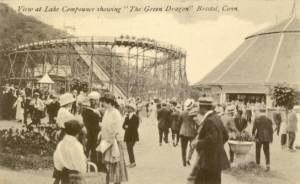
Chutes Park
Lake Compounce est un parc à thèmes situé à Bristol et sur une partie du village voisin, Southington dans le Connecticut, aux États-Unis. Le parc est installé autour d'un lac situé à Southington. C'est le parc d'attractions le plus ancien des États-Unis. Il appartenait depuis 1996 à Kennywood Entertainment. Le 11 décembre 2007, Kennywood Entertainment a annoncé la vente de Lake Compounce ainsi que de quatre autres parcs du nord des États-Unis au groupe espagnol Parques Reunidos.
Ceci est une chronologie des parcs de loisirs, c'est-à-dire des événements liés aux parcs de loisirs dans le monde.